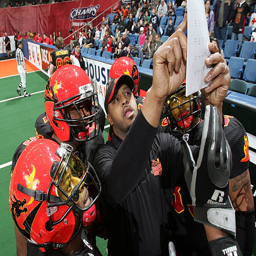
american football player goes over a play with his players .